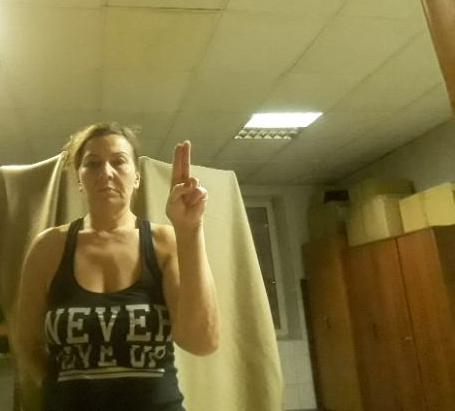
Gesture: two_up